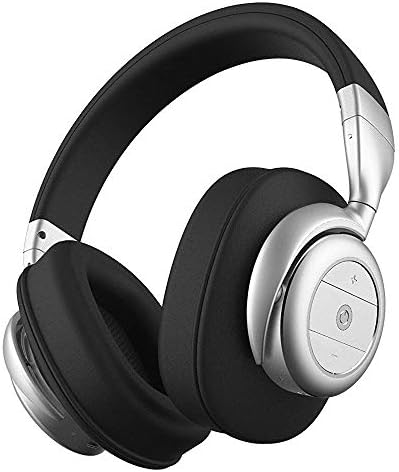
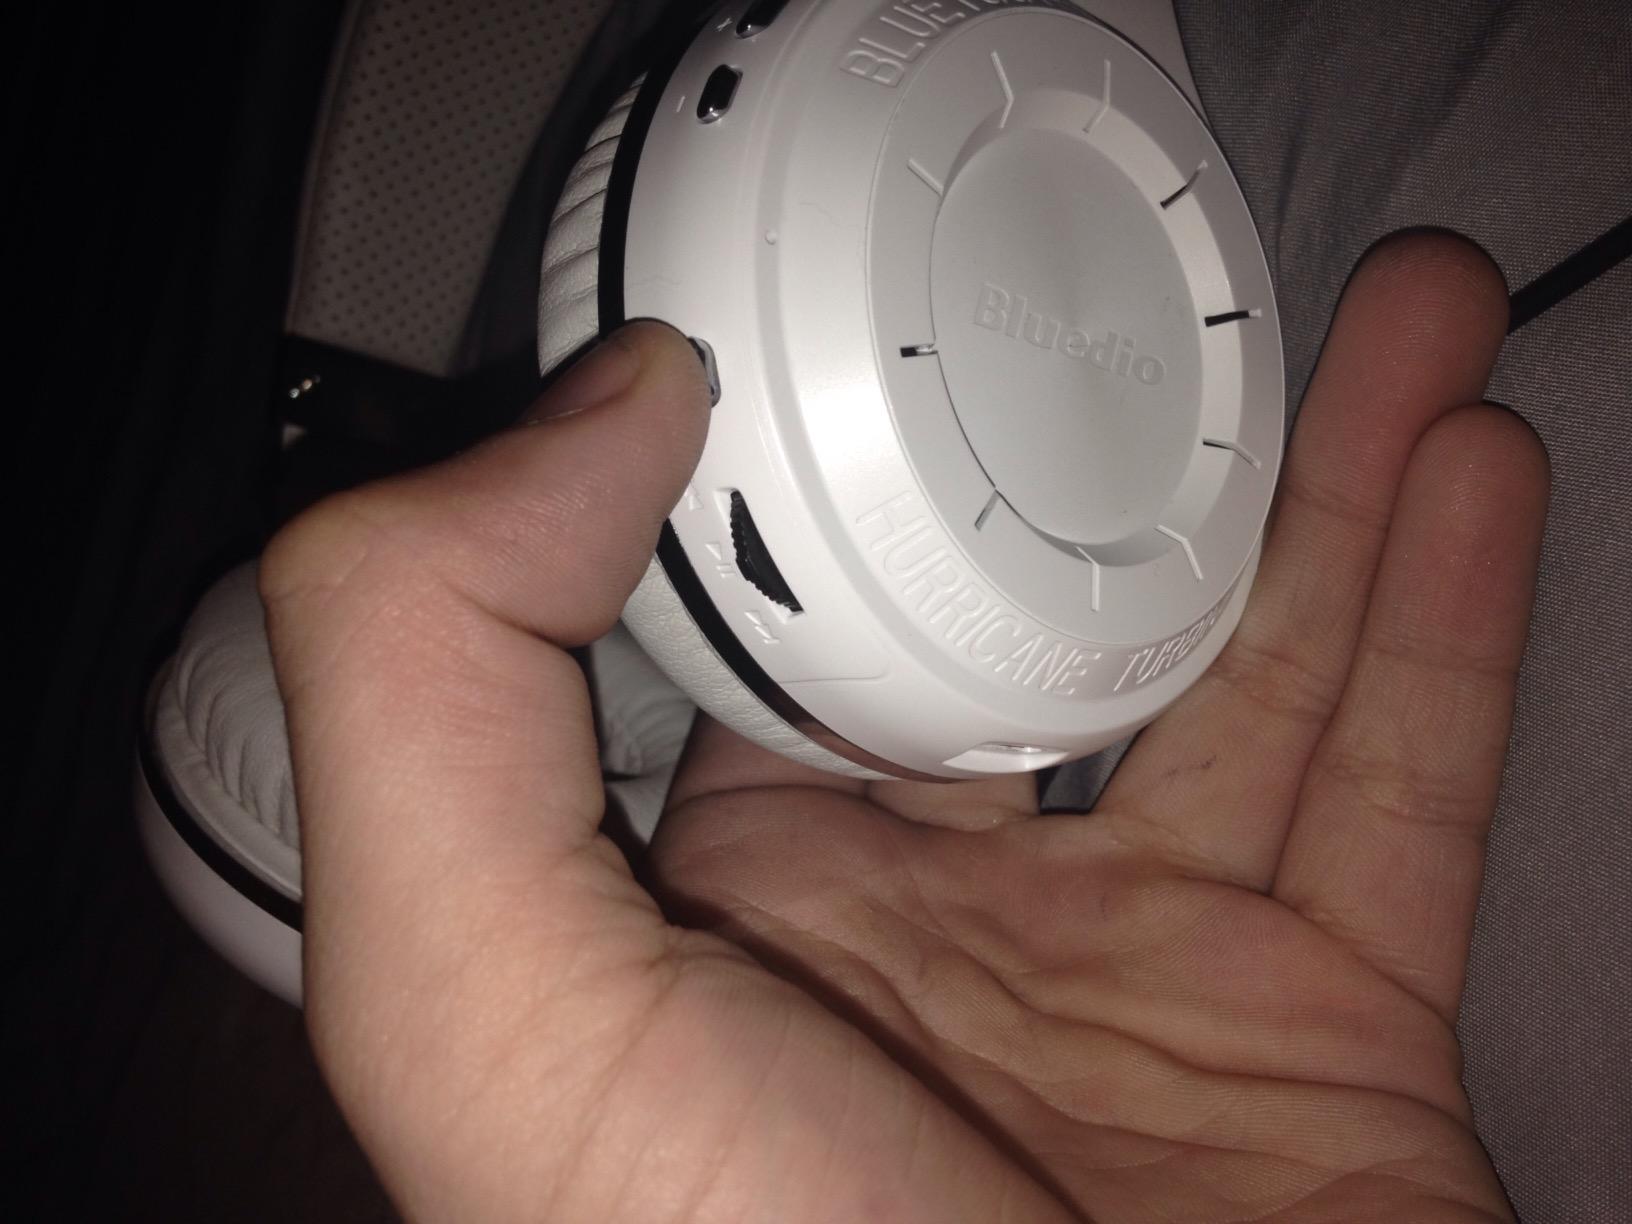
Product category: headphones
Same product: no